Frederiksdal, Lolland Municipality

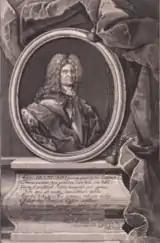
DitlevBrockdorff (1642-1732)

The estate was originally called Grimsted and is first mentioned in 1305 but not referred to as a manor until the 16th century. It was by then possibly owned by Niels Vincentsen Lunge, a member of the Privy Council and the owner of nearby Asserstrup. who on his death in 1552 left the estate to his daughter Anne Lunge. Sje married Knud Steensen in1558. After his death in 1575 she resided on the estate for several periods of time. She also outlived their only child and on her death in 1602 Grimsted therefore passed to her 9-year-old grandson, Christoffer Steensen, who in 1635 married Birgitte Mormand, whose family owned Bramsløkke. On Christoffer Steensen's death in 1657, Grimsted passed to his son Hans Steensen. Two years later, he sold the estate to Johan Hieronimus Hoffmann.